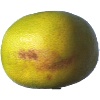
Label: pomelo_sweetie